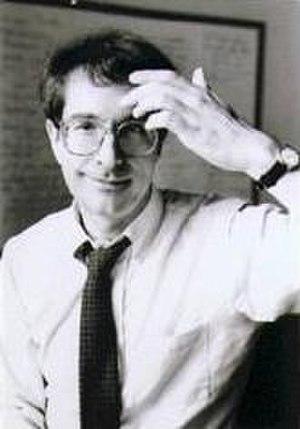
Howard Earl Gardner, né en 1943 à Scranton, est un psychologue du développement américain, père de la théorie des intelligences multiples. Ses travaux se répercutent notamment dans le milieu scolaire qui, selon Howard Gardner, devrait être le lieu privilégié du développement de toutes les formes d'intelligences.